Thomas the Apostle

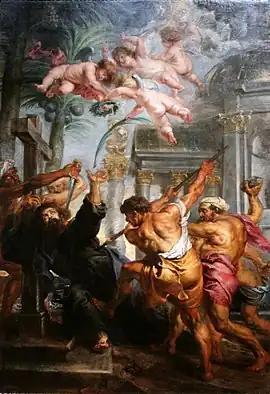
"Martyrdom of Saint Thomas" by Peter Paul Rubens, 1636–1638, in the National Gallery Prague

Thomas's alleged visit to China is mentioned in the books and church traditions of Saint Thomas Christians in India, some of whom claim descent from the early Christians evangelized by Thomas the Apostle in 52. For example, it is found in the Malayalam ballad "Thoma Ramban Pattu" (The Song of the Lord Thomas), with the earliest manuscript being from the 17th century. The sources write about Thomas coming to India, then to China, and back to India, where he died.